Fenugreek

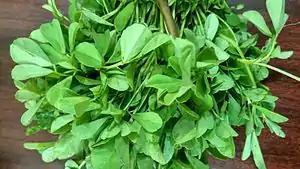
Fenugreek greens

Fenugreek (Trigonella foenum-graecum) is an annual plant in the family Fabaceae, with leaves consisting of three small obovate to oblong leaflets. It is cultivated worldwide as a semiarid crop. Its leaves and seeds are common ingredients in dishes from the Indian subcontinent, and have been used as a culinary ingredient since ancient times. Its use as a food ingredient in small quantities is safe.